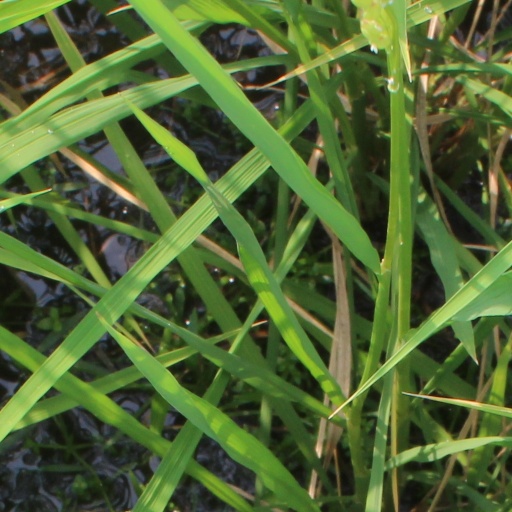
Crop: rice